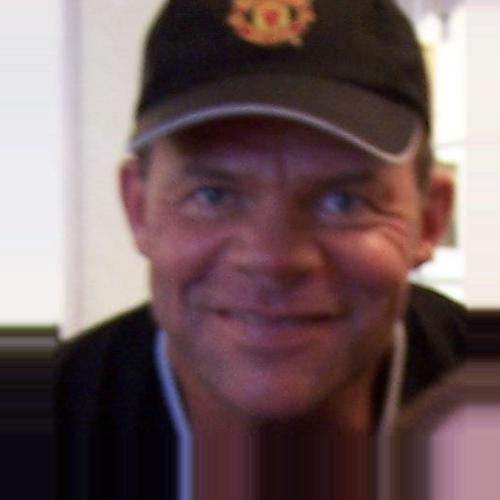
Age: 48